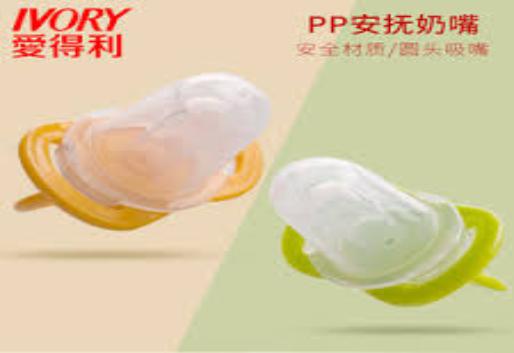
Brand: IVORY
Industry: Necessities